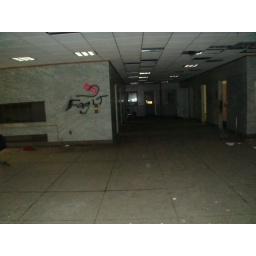
Dementium Ward;;the room above the kitchen basement...even though the basement is ground level...anyways, its technically the first floor lol.